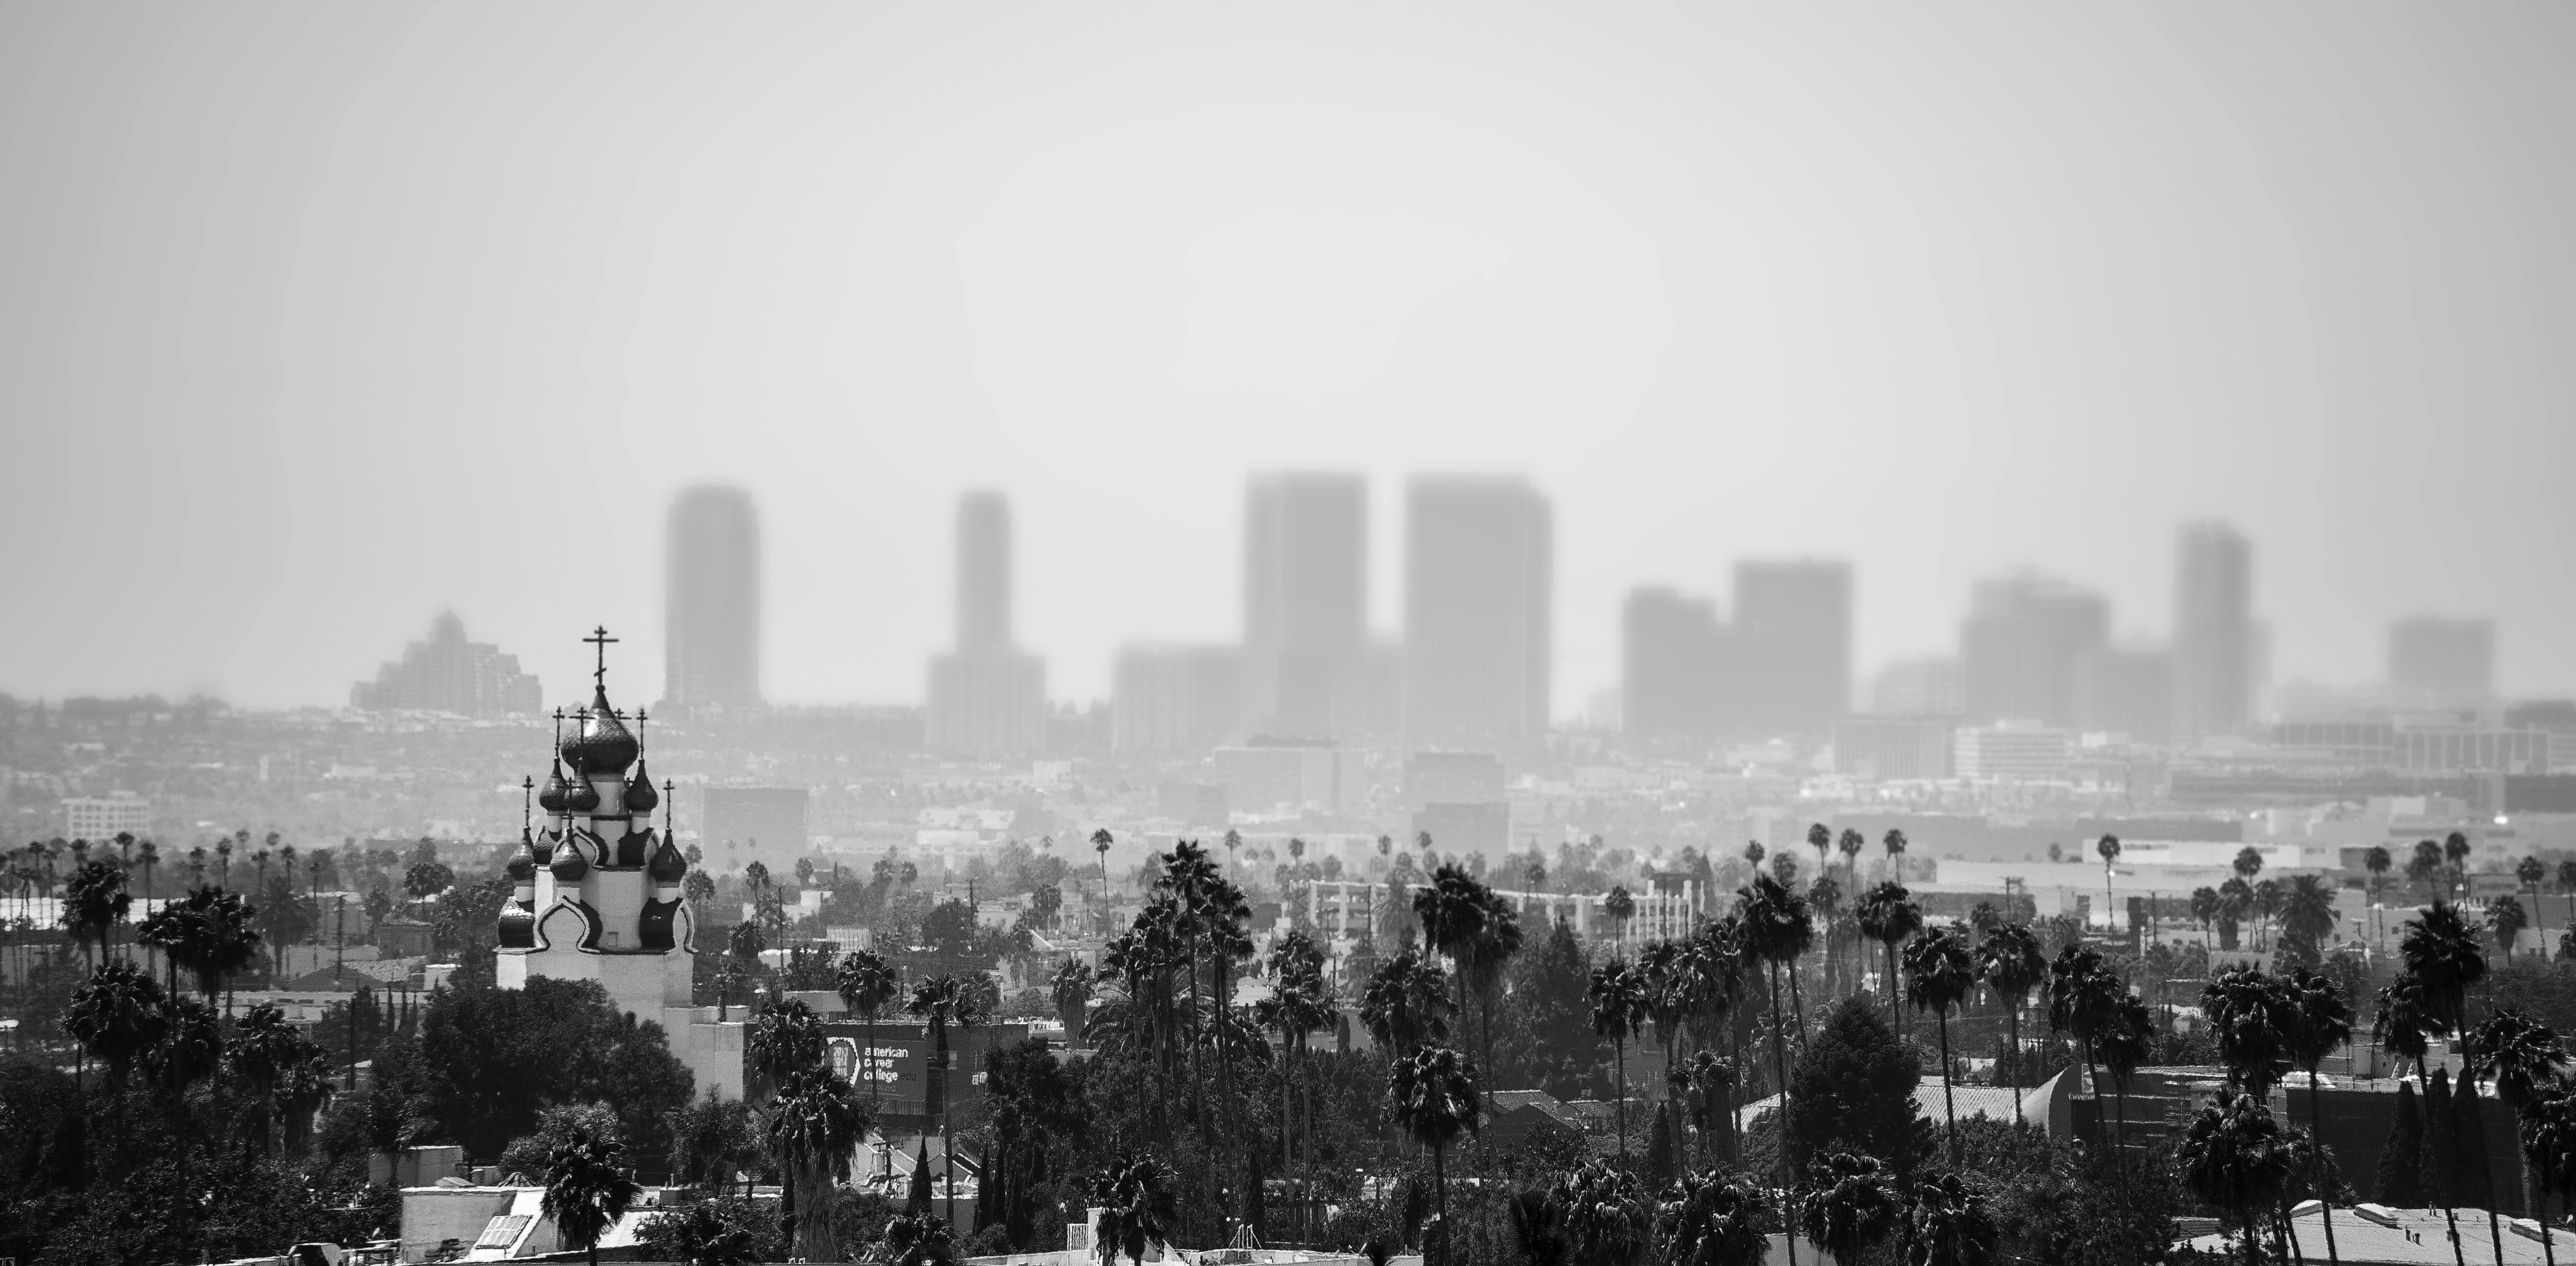
black and white, skyline, photography, city, skyscraper, crowd, cityscape, downtown, haze, monochrome, photograph, metropolis, monochrome photography, atmospheric phenomenon, human settlement, atmosphere of earth